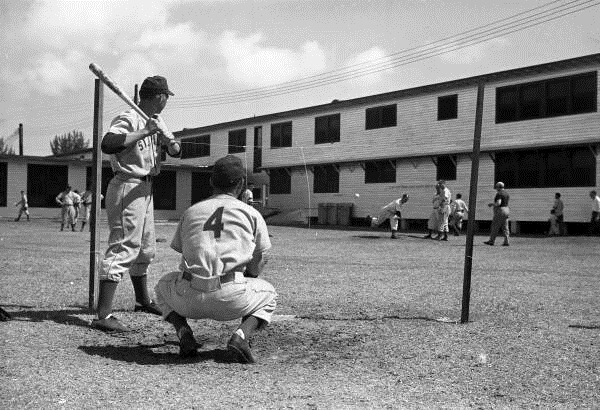
những người đàn ông đang chơi bóng chày ở ngoài trời